Pike Place Market

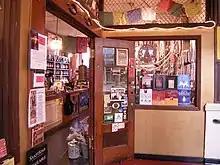
Herbal apothecary Tenzing Momo

The Pike Market Medical Clinic provides primary care and ancillary services to 3,600 patients. Most of these are either elderly, HIV-positive, or working poor. One third homeless, 30% are physically disabled, and 60% have severe mental illness and/or chemical addiction. The clinic provides basic medical care, subsidized prescriptions, lab work, mental health counseling, drug and alcohol counseling, connections to other community services, and sometimes even assistance in finding housing.